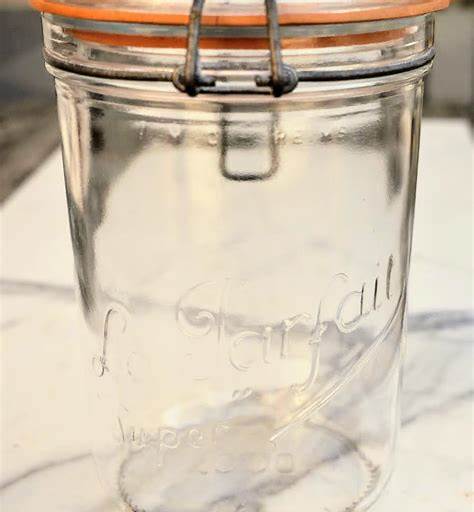
Waste category: glass